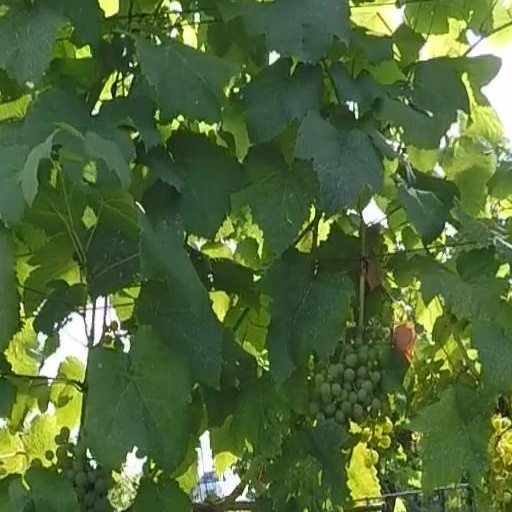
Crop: grape